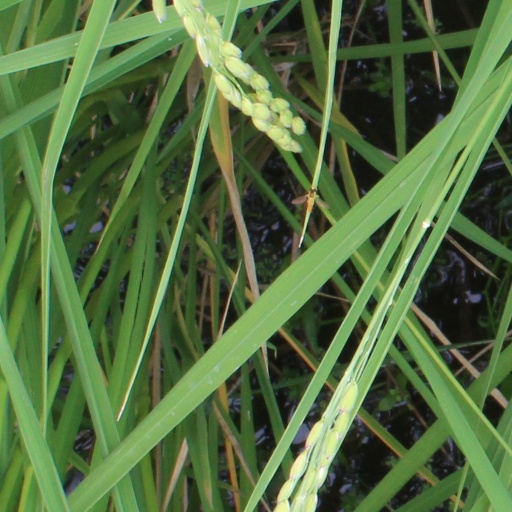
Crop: rice